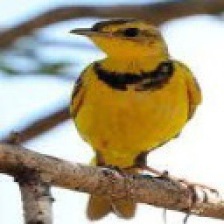
Species: GOLDEN PIPIT
Scientific name: TMETOTHYLACUS TENELLUS